Mount Brown Fire Lookout

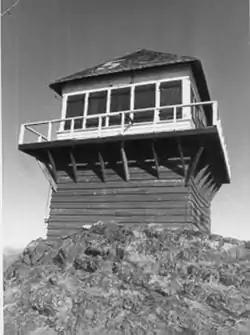

The Mount Brown Fire Lookout in Glacier National Park is significant as one of a chain of staffed fire lookout posts within the park. The low two-story timber-construction structure with a pyramidal roof was built in 1928. The design was a standard U.S. Forest Service plan.